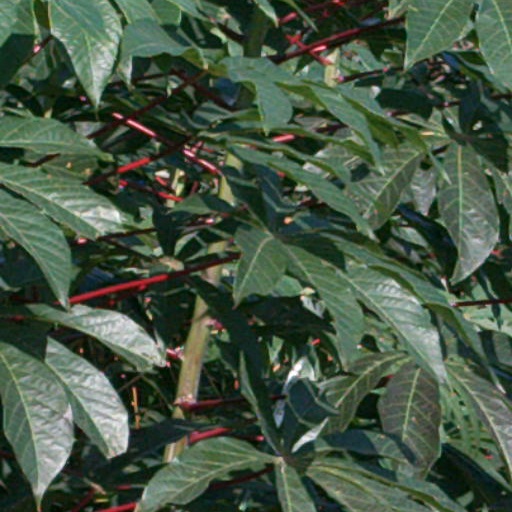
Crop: cassava